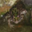
Label: frog